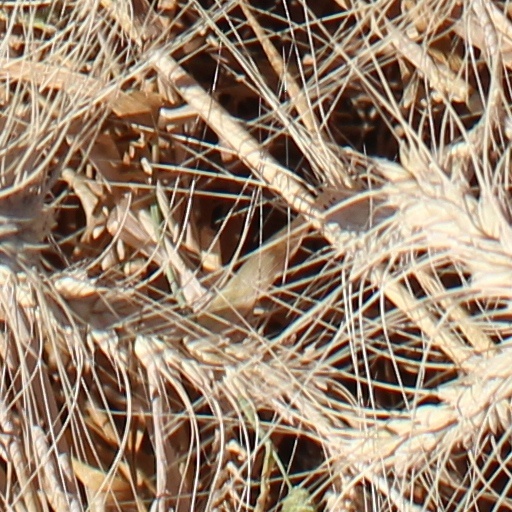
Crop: wheat